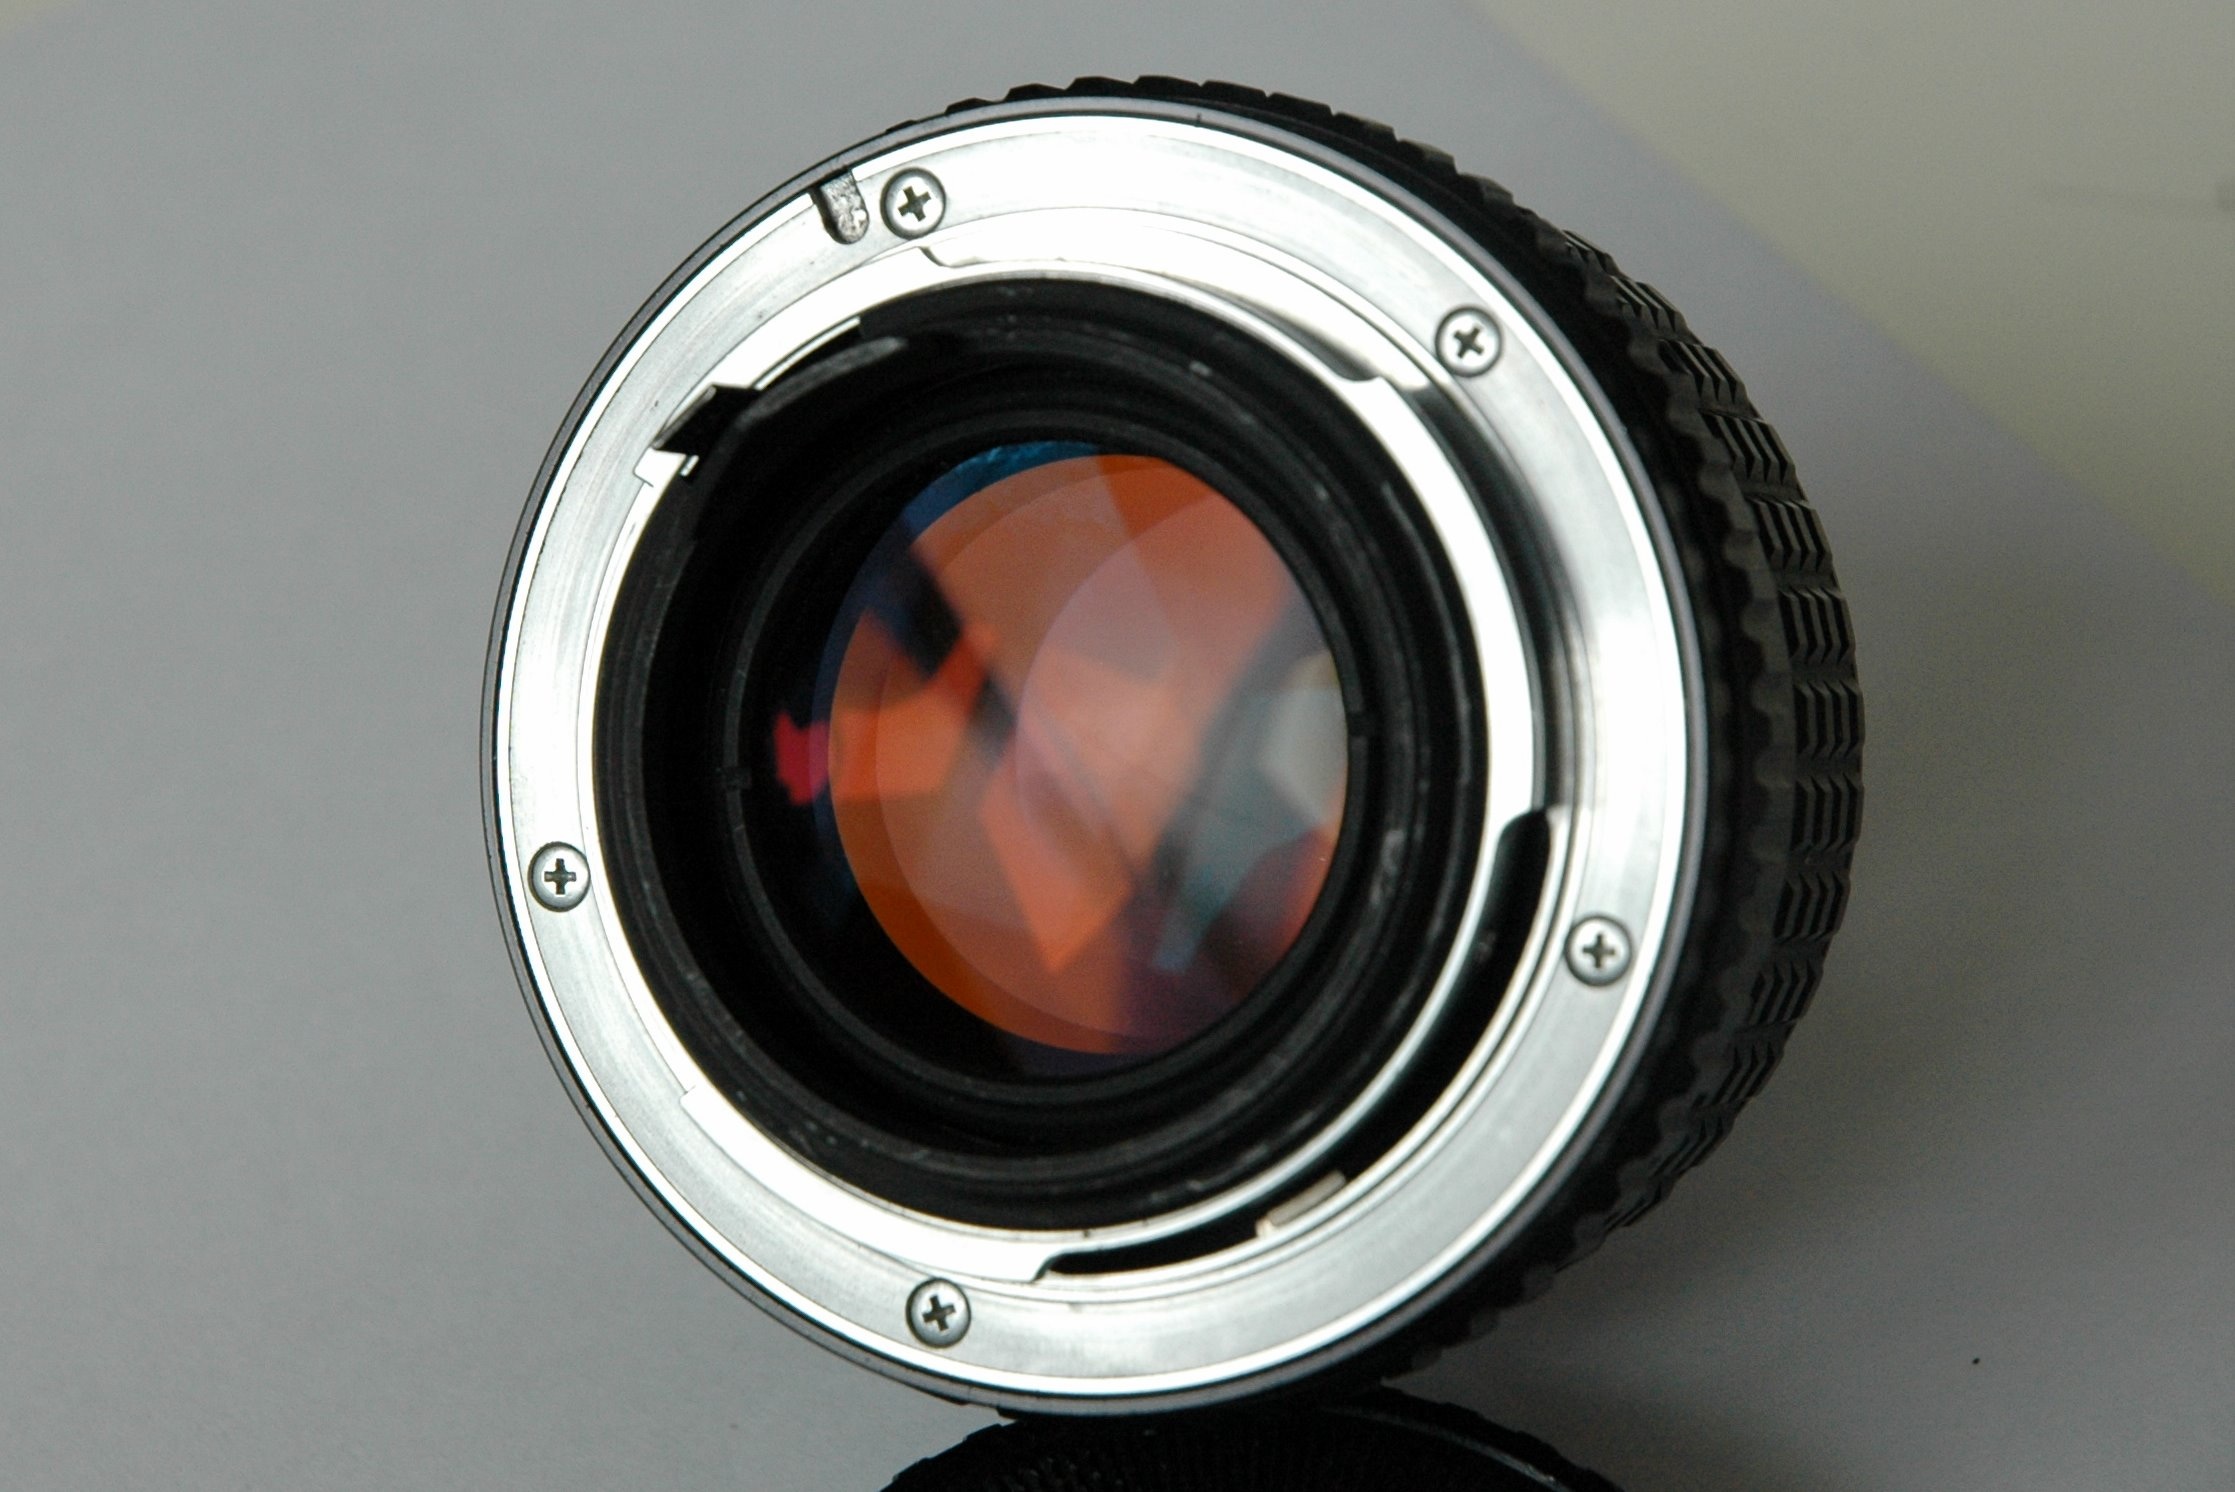
camera, wheel, lens, product, digital camera, rim, camera lens, cameras optics, teleconverter